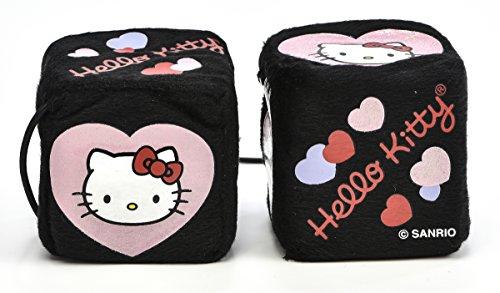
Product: CHROMA 000914 914 Hello Kitty Plush Auto Ornament
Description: Plush fabric with printed design.
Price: $11.99
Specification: ASIN:B001AHI0O0|ShippingWeight:0.8ounces|DomesticShipping:ItemcanbeshippedwithinU.S.|InternationalShipping:Thisitemisnoteligibleforinternationalshipping.LearnMore|DateFirstAvailable:May29,2008